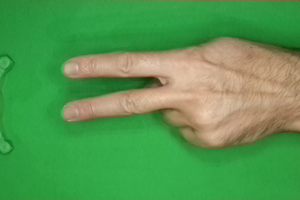
Label: scissors